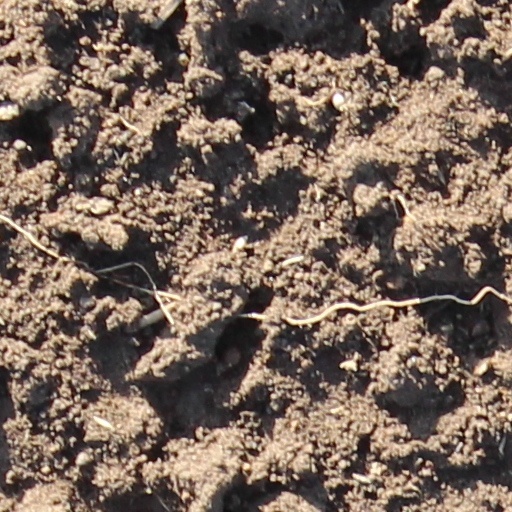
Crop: wheat